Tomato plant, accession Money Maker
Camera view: bottom (45 deg); turntable rotation: 150 degrees
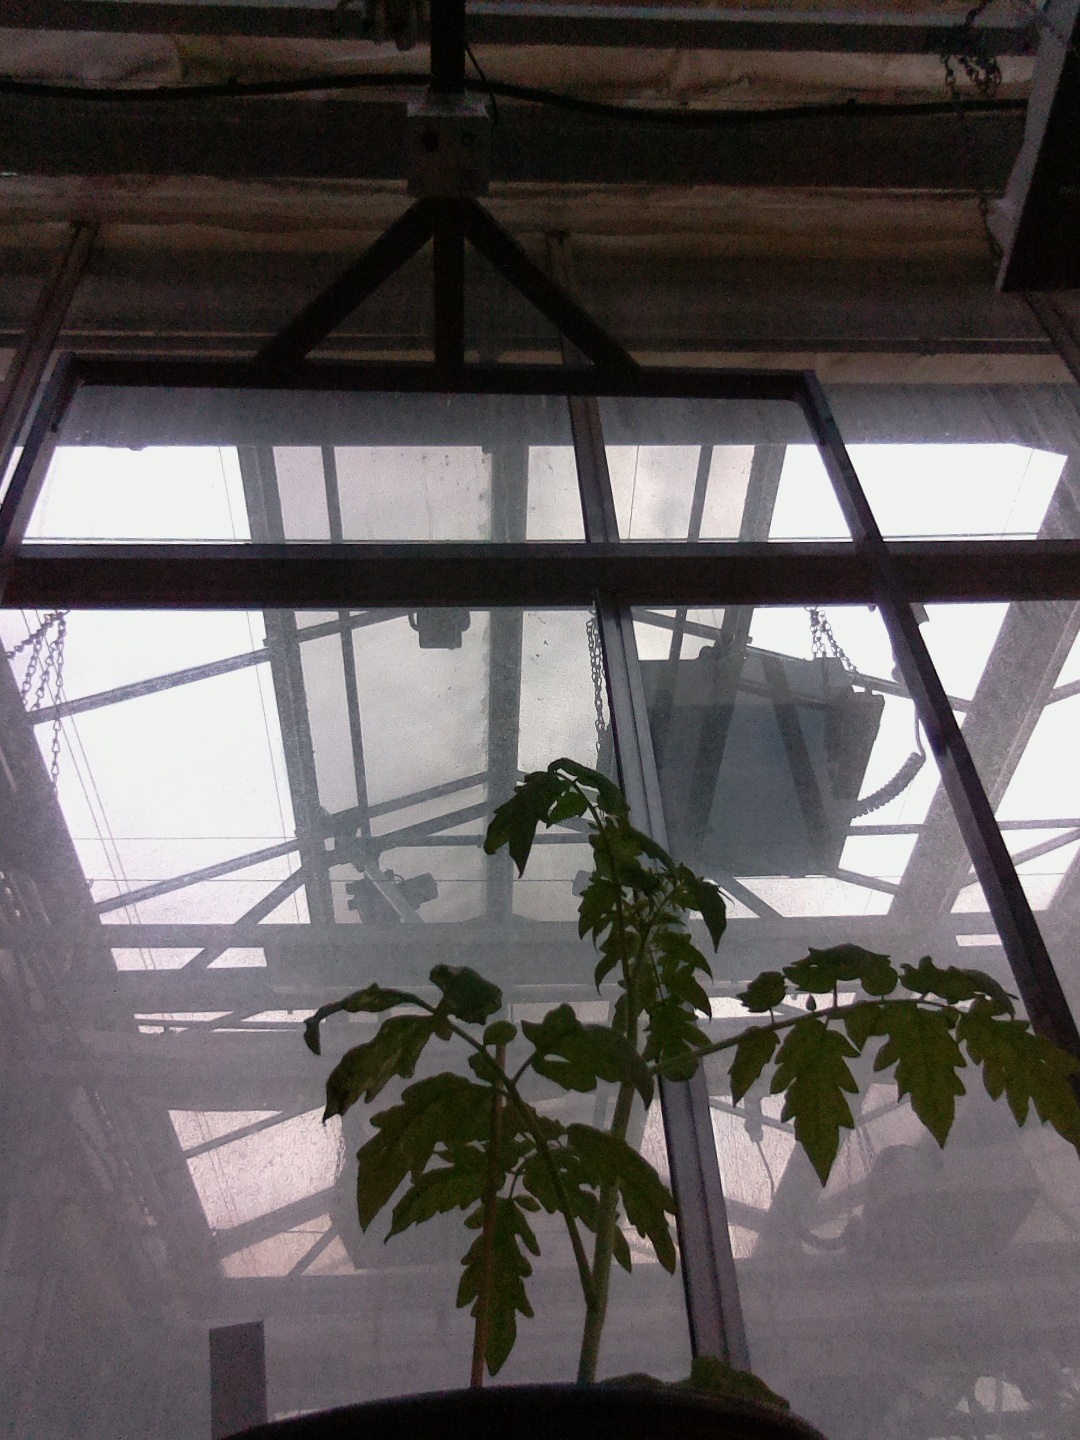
BBCH growth stage 13: 6 of true leaves visible